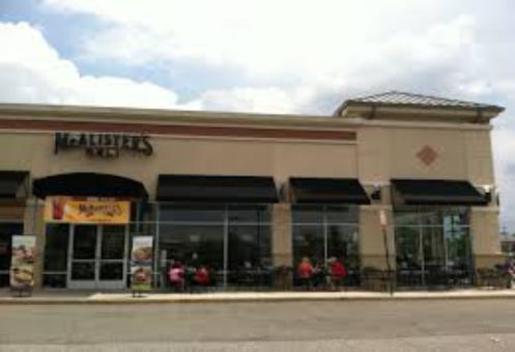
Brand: mcalister's deli
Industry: Food